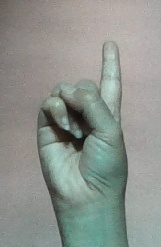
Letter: bb